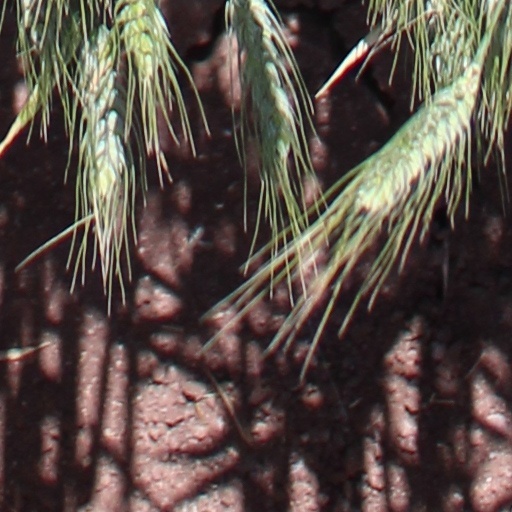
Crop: wheat